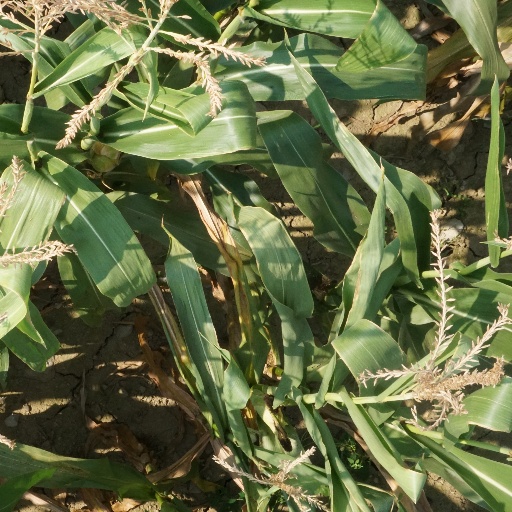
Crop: maize; corn